Boeing E-3 Sentry

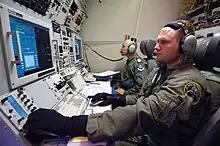
Inside military aircraft. Two personnel manning communications consoles with wide displays.

Between 1987 and 2001, USAF E-3s were upgraded under the "Block 30/35 Modification Program". Enhancements included: